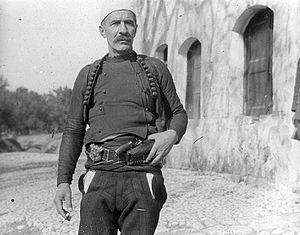
Isa Boletini est une personnalité et un héros kosovar, nationaliste albanais ayant combattu pour que le Kosovo rejoigne l'Albanie.
Le vilayet du Kosovo — en turc osmanli : ولايت قوصوه ; en turc : Kosova Vilayeti ; en albanais : Vilajeti i Kosovës ; en macédonien : Косовска Покраина ; en serbe : Косовски вилајет — était un vilayet de l'Empire ottoman. Créé en 1877, il fut supprimé en 1913. Sa capitale était Üsküp, l'actuelle Skopje.